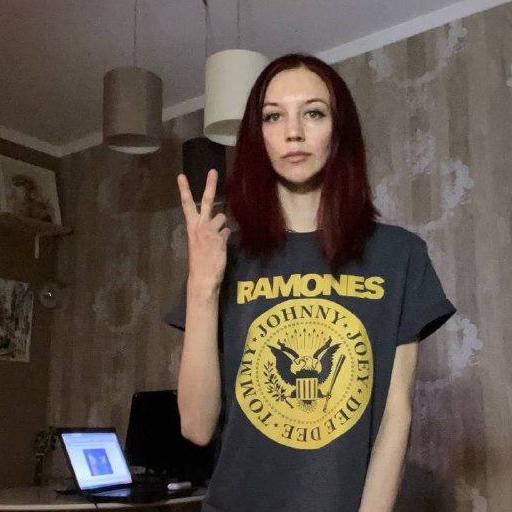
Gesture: peace_inverted